Me, Myself and Mum

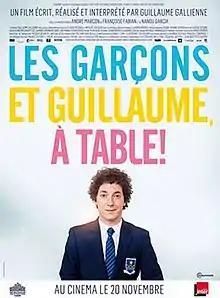
French theatrical release poster

Me, Myself and Mum is a 2013 French autobiographical coming-of-age comedy film written, directed by and starring Guillaume Gallienne. Based on his stage show of the same name, it follows Guillaume as a boy as he develops his own identity and his relationship with his mother.